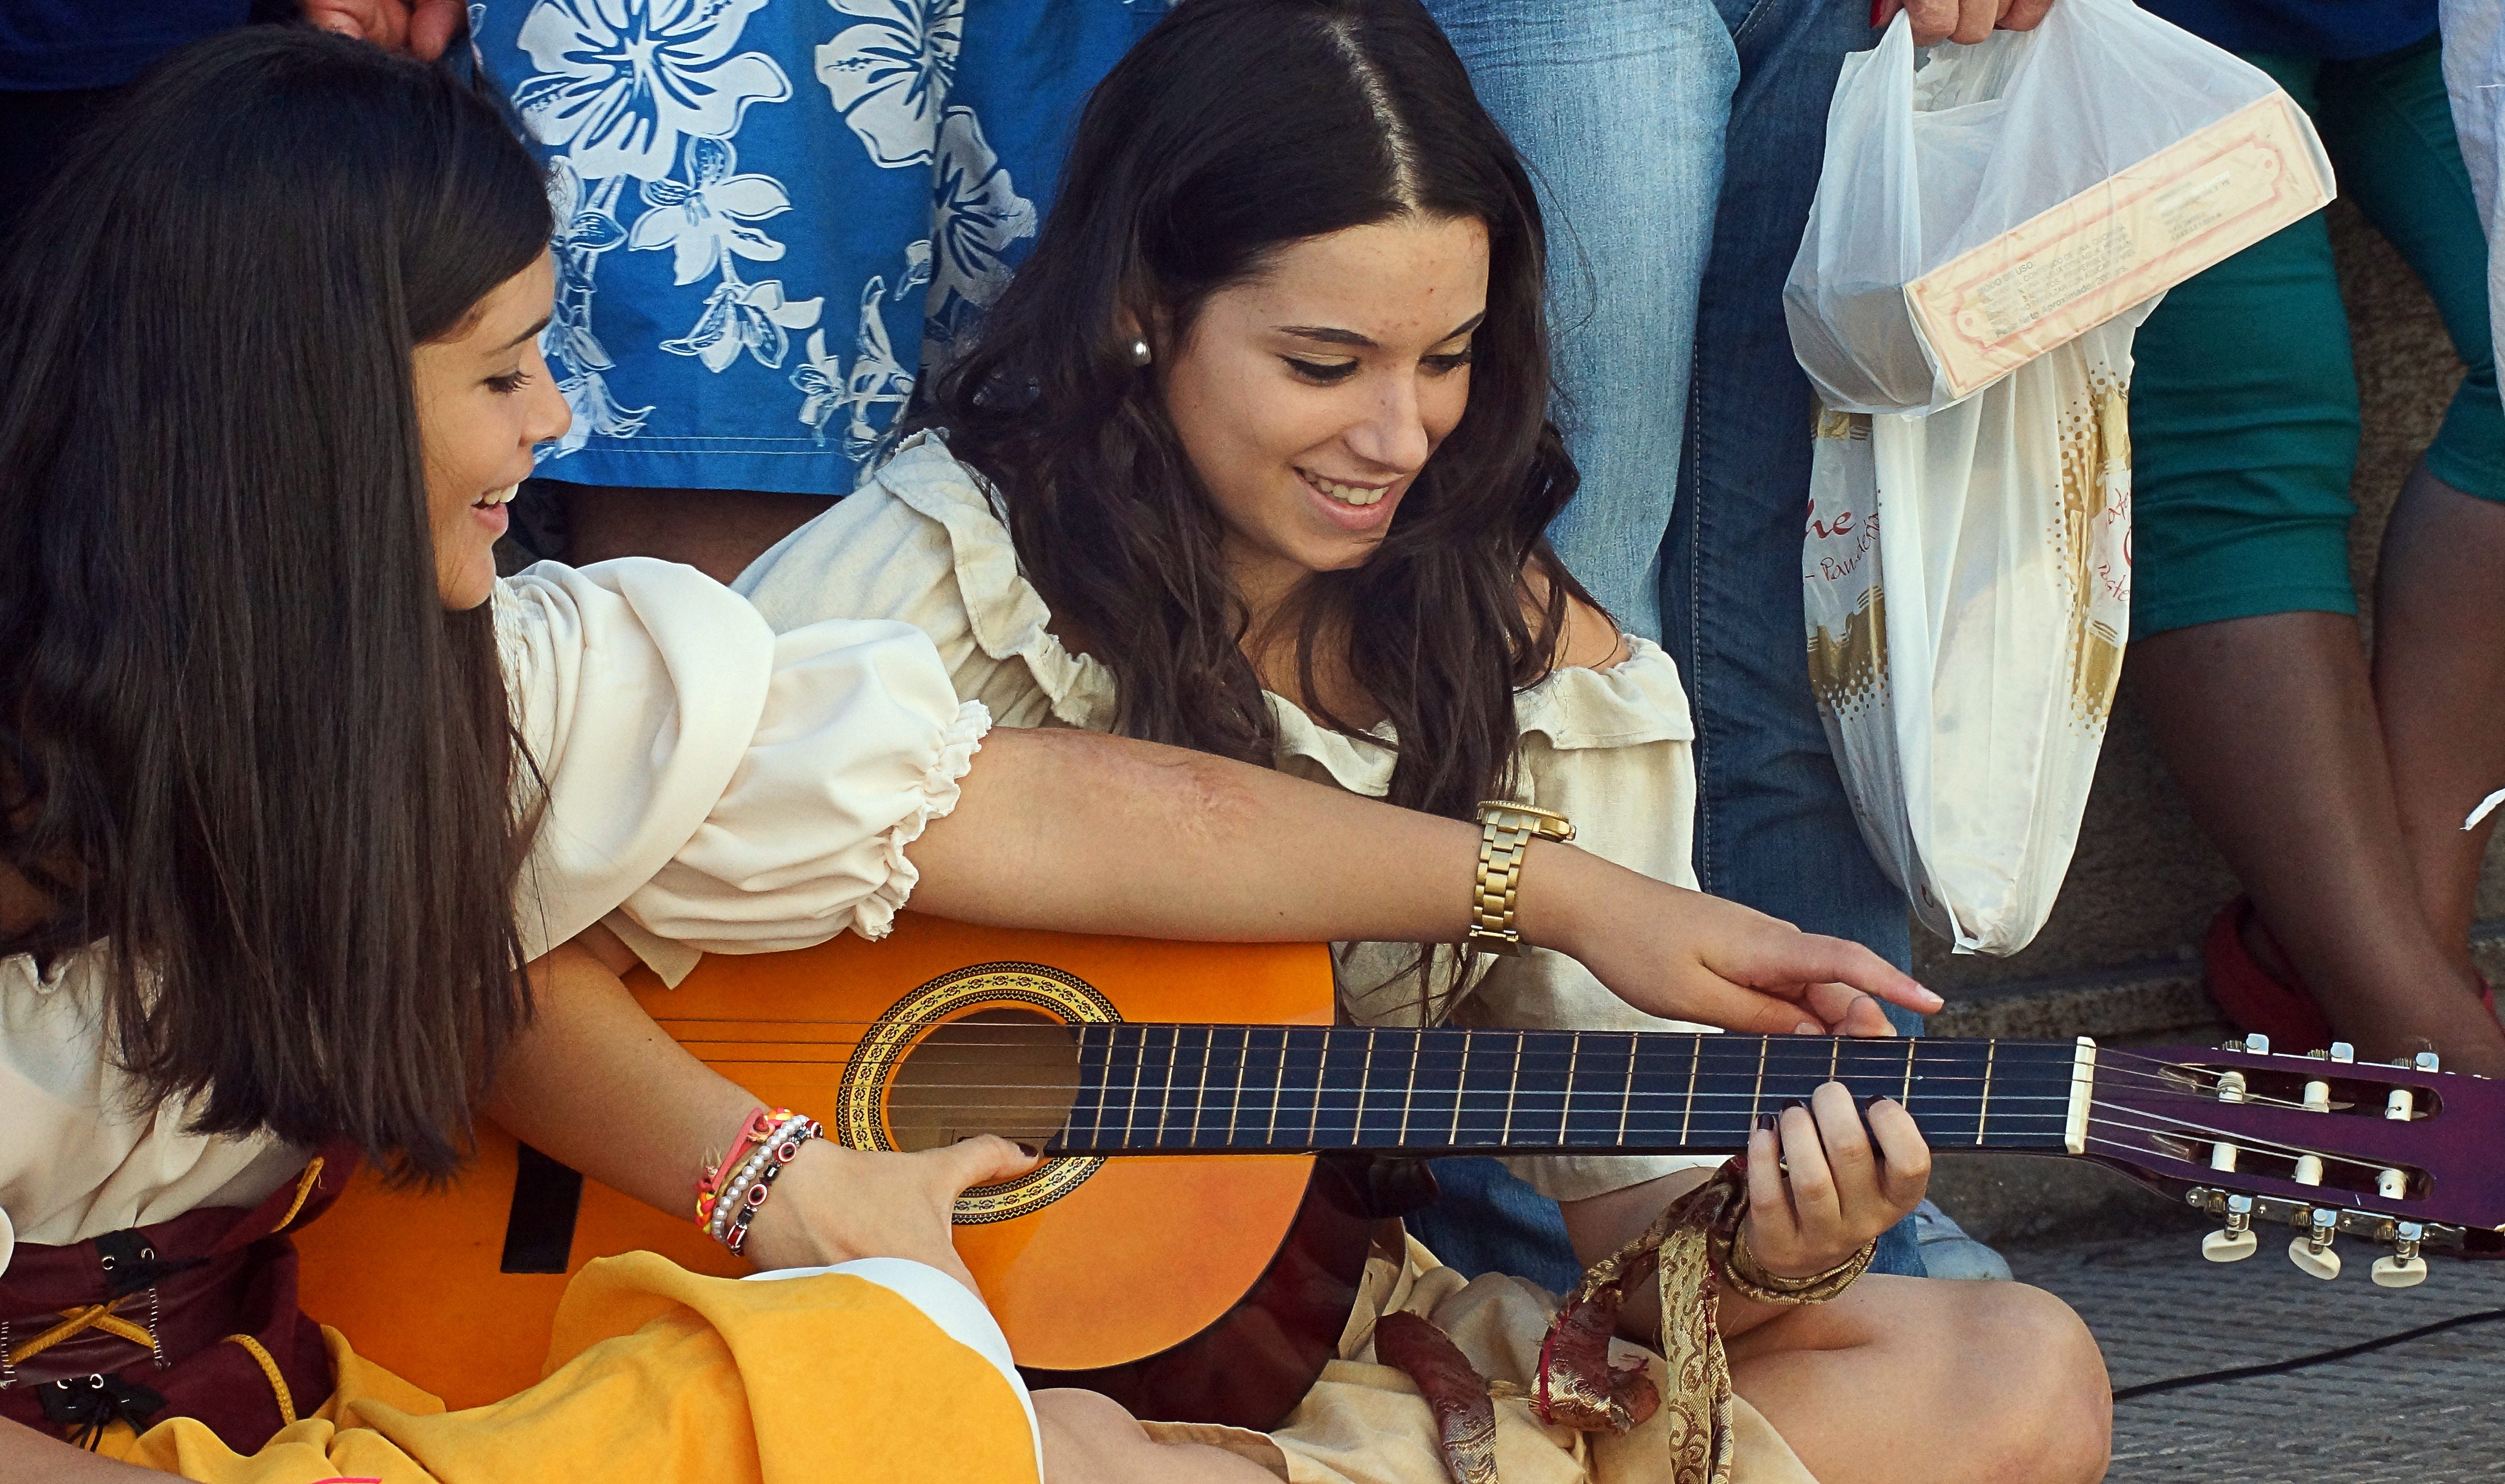
landscape, guitar, photo, spain, singing, galicia, pontevedra, paisajes, a77, espana, g, ggl1, gaby1, xovesphoto, varios, some, sonya77, sigma50500mm, 50500, xelodegalicia, sonya77v, pontecaldelas, gabrielcoru a, plucked string instruments